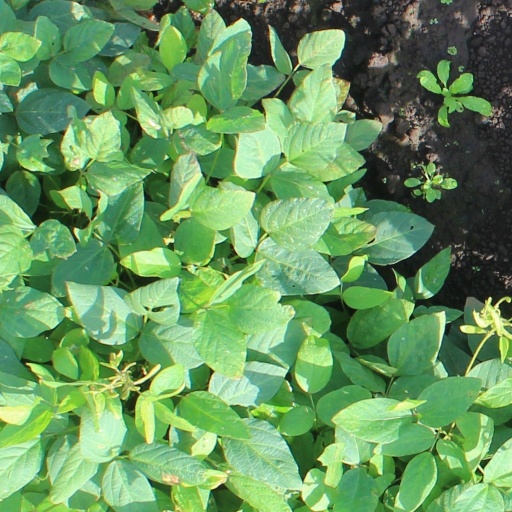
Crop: soybean